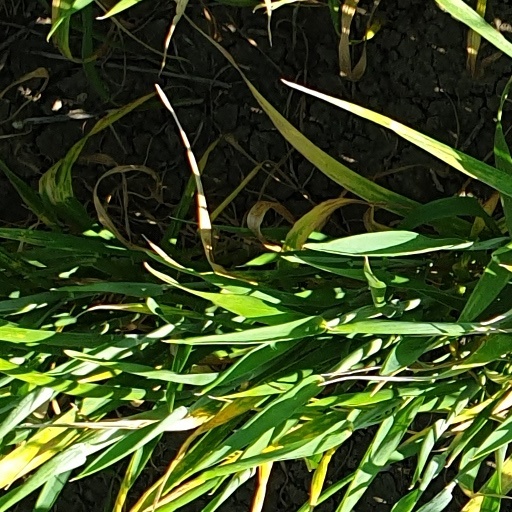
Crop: wheat